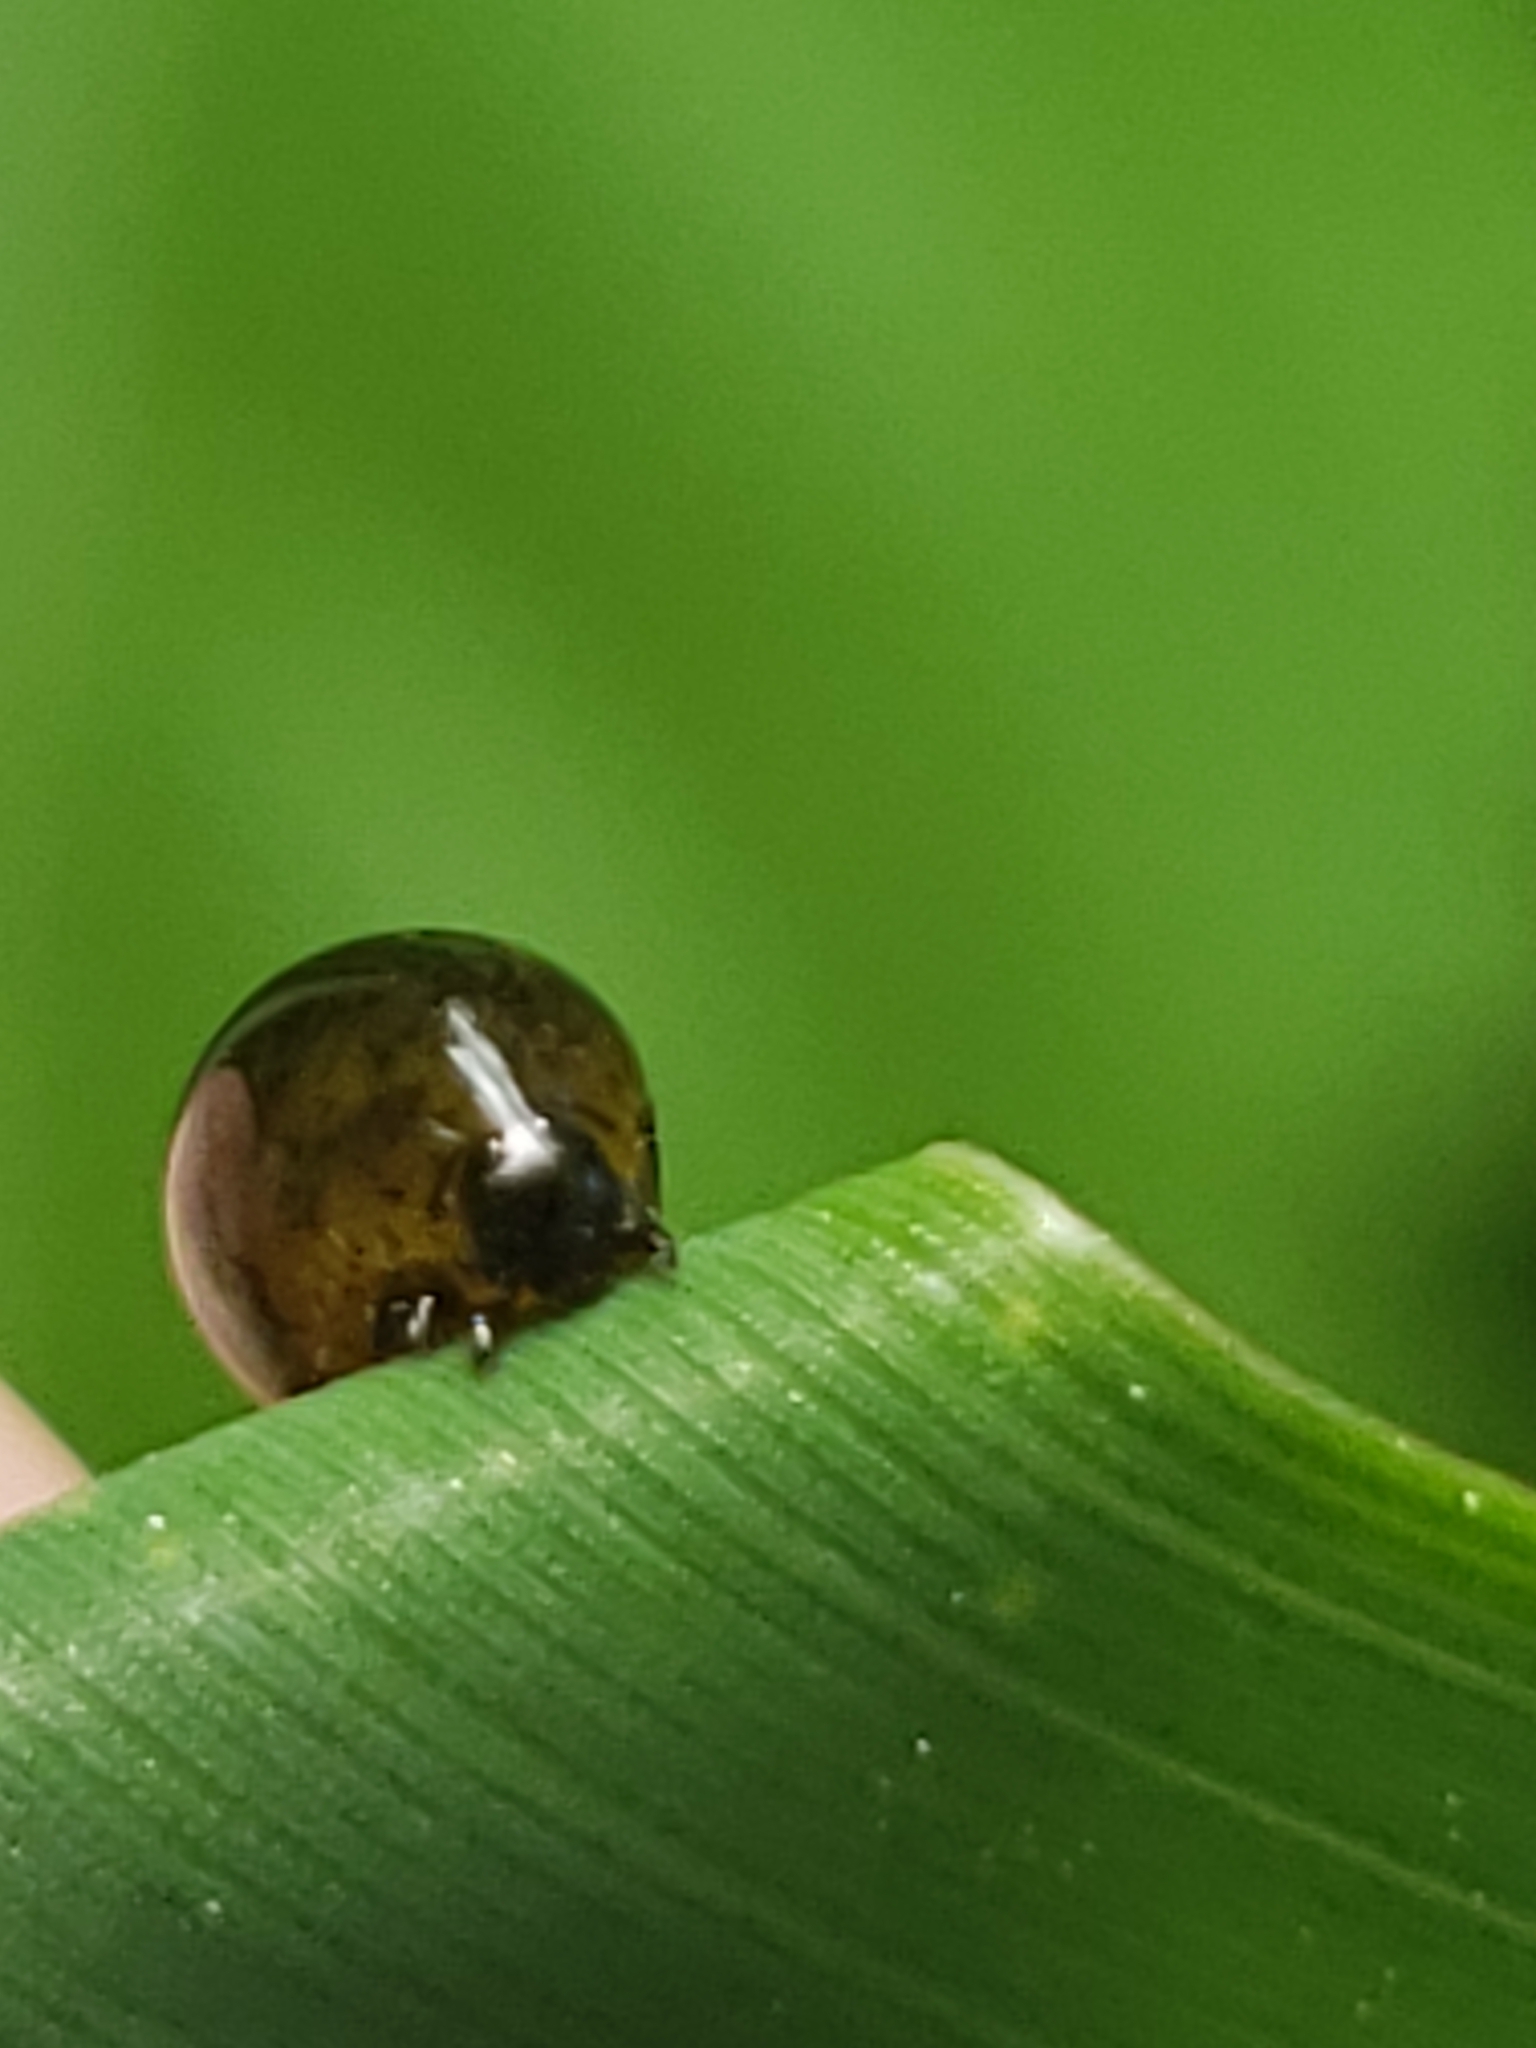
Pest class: cereal_leaf_beetle